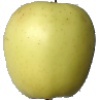
Label: Apple Golden 2